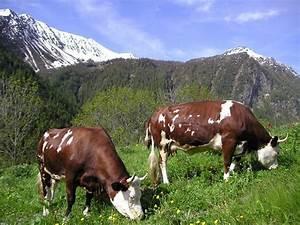
cow